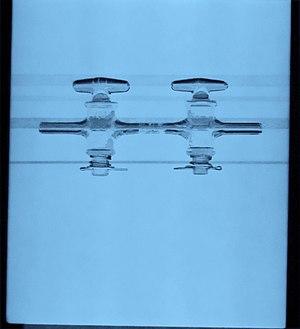
Anne Marie Jugnet, née en 1958 à La Clayette, et Alain Clairet, né en 1950 à Saint-Maur-des-Fossés, forment un couple d’artistes plasticiens français vivant et travaillant ensemble.